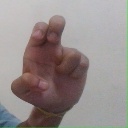
अक्षर: अ